1974 Houses of Parliament bombing

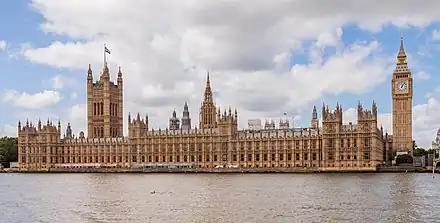
Houses of Parliament in 2022

On 17 June 1974 the Provisional IRA bombed the British Houses of Parliament causing extensive damage and injuring eleven people.